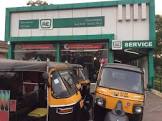
Vehicle type: Auto Rickshaws